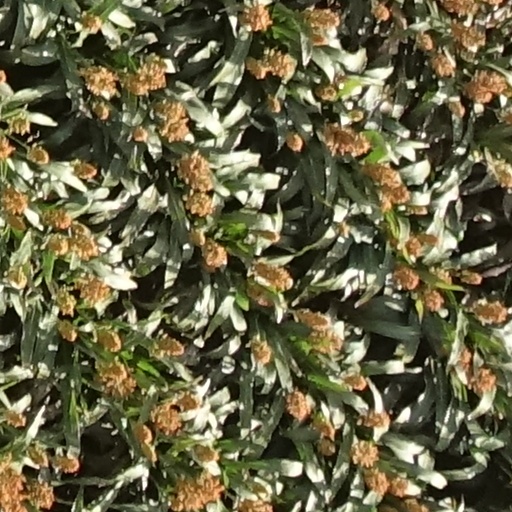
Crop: sorghum